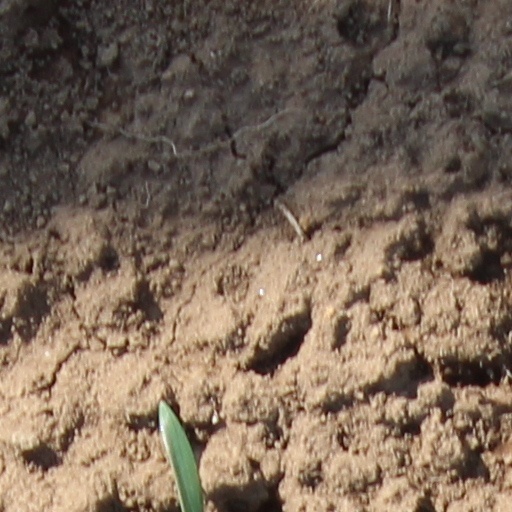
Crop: wheat